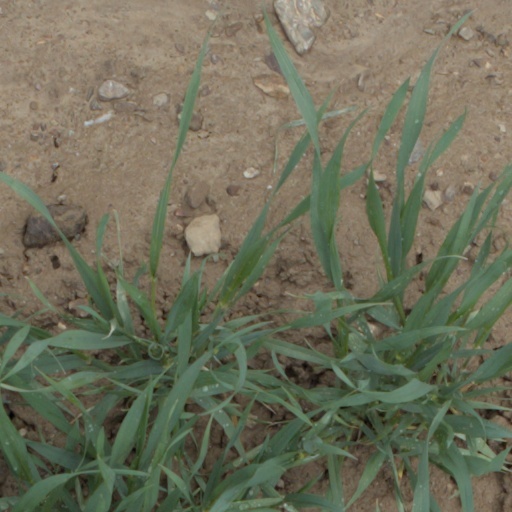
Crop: wheat